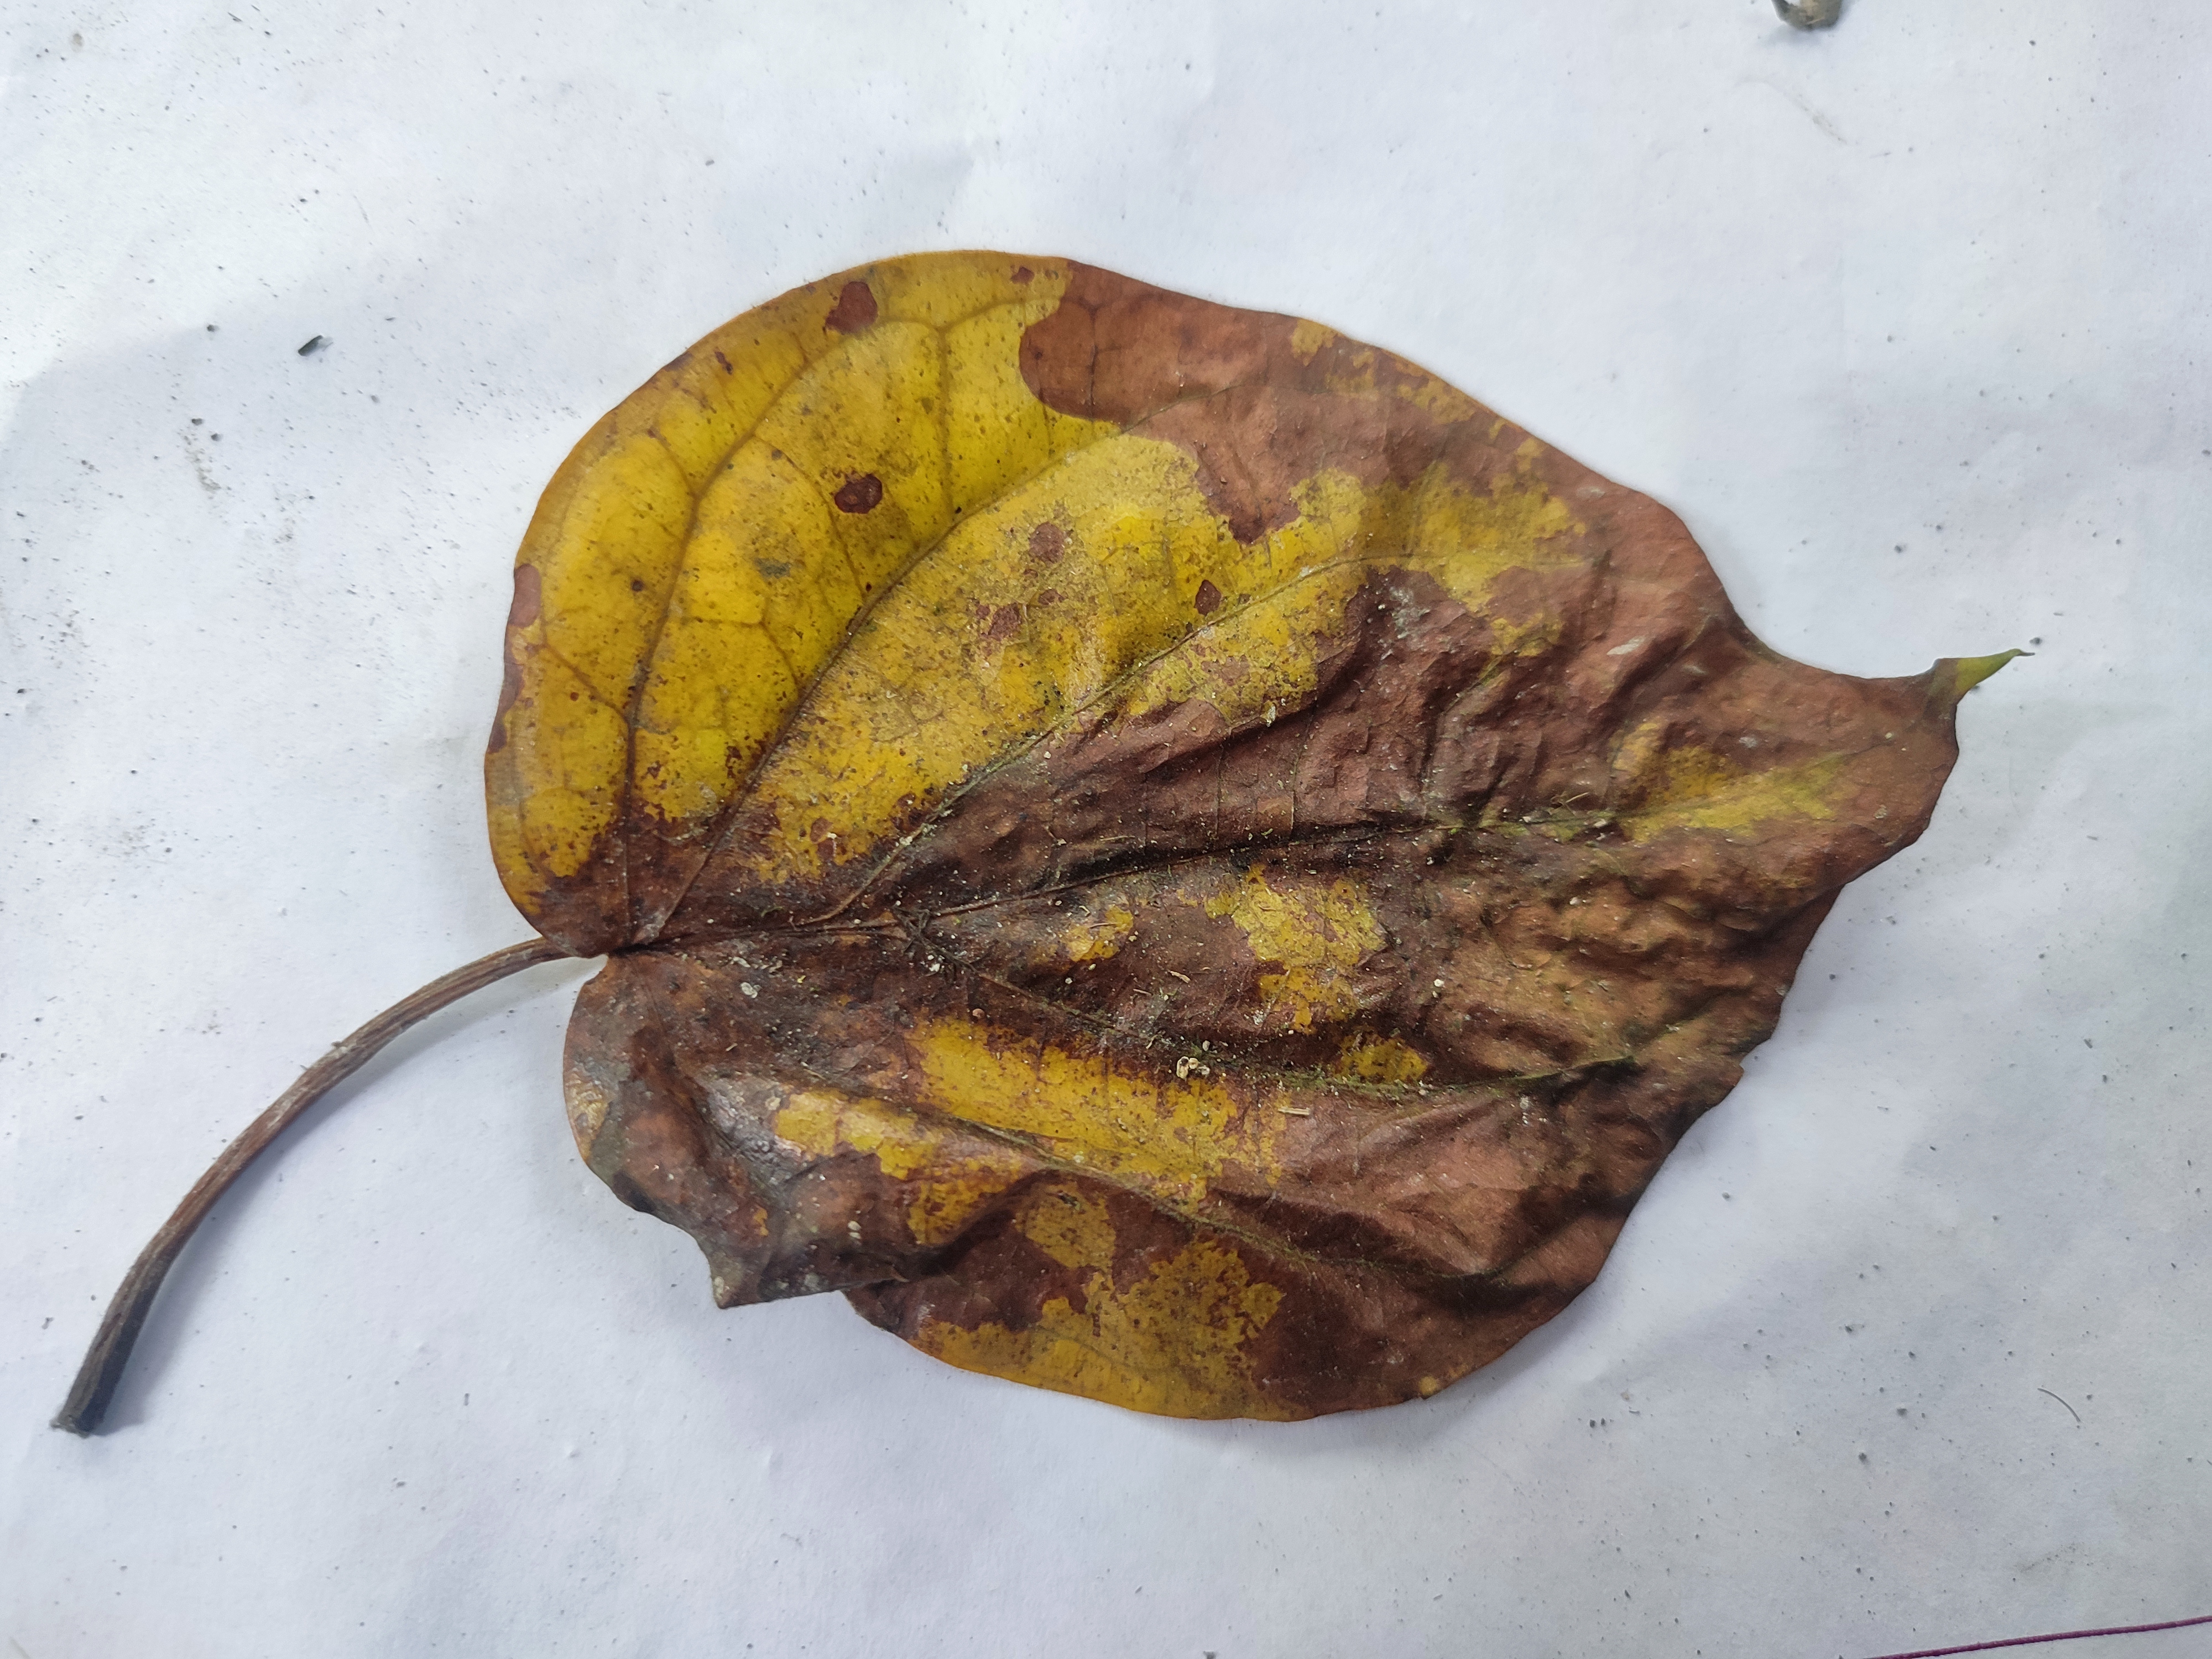
Label: Dried_Leaf